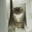
Label: cat